Jacques-André Mallet

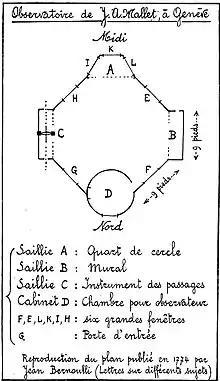
A reproduction of Mallet's observatory, based on the description given by Jean (Johann) Bernoulli.

Jean-Robert wanted his son to become a career soldier, but a severe burn to the thigh in childhood rendered Jacques-André permanently disabled and unfit for future service. Jacques-André instead pursued an education in science and research, joining the Academy of Geneva in 1755. There, he was a pupil of the mathematician Louis Necker, brother of Jacques. Mallet also studied privately with Le Sage before leaving Geneva in 1760 to study at the University of Basel, where he was a student of Daniel Bernoulli.